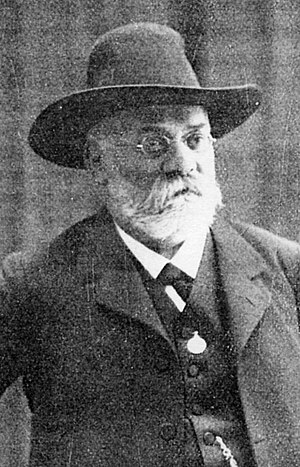
Paul Deussen
Paul Deussen var en tysk filosof og indolog.